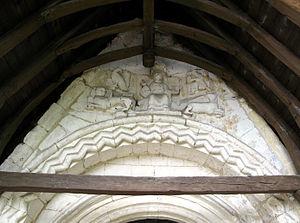
L'église Saint-Christophe est une église catholique située à Mareuil-Caubert, près d'Abbeville, en France. C'est l'une des rares églises en partie romane du département de la Somme.